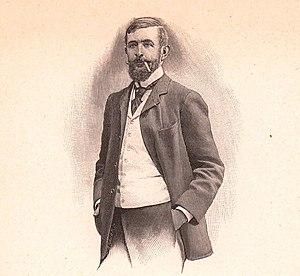
Armand Pierre Marie Dayot, né le 19 octobre 1851 à Paimpol et mort le 2 octobre 1934 à Bandol, est un critique d'art et historien d'art français, fondateur de la revue L'Art et les Artistes.